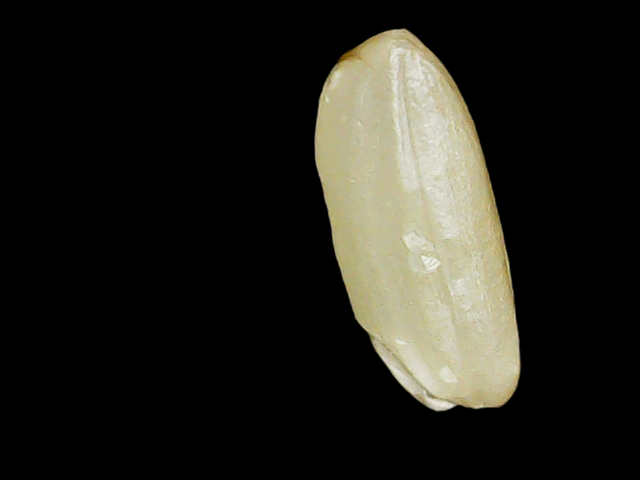
Rice variety: Binadhan23